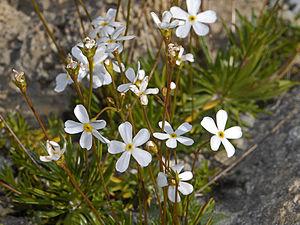
Cette liste de Tracheophyta de Bosnie-Herzégovine, ainsi que d’espèces introduites est un aperçu incomplet d’espèces de mousses, de fougères, de gymnospermes et d’angiospermes citées dans la littérature disponible en langues bosniaque, croate, serbe et serbo-croate. Cet aperçu n’inclue pas des espèces cultivées ni celles occasionnellement introduites.